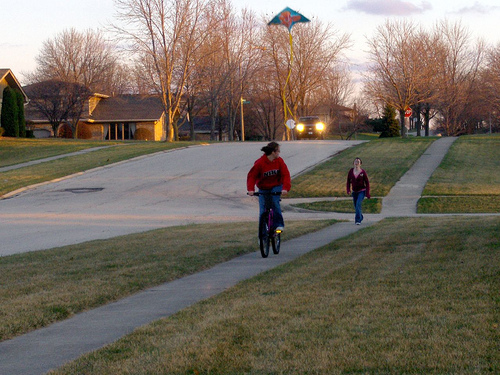
user: Given an image and a question. Answer the question in a short answer. Question: Why won't the pedestrians need to worry about the truck? Short Answer:
assistant: on sidewalk